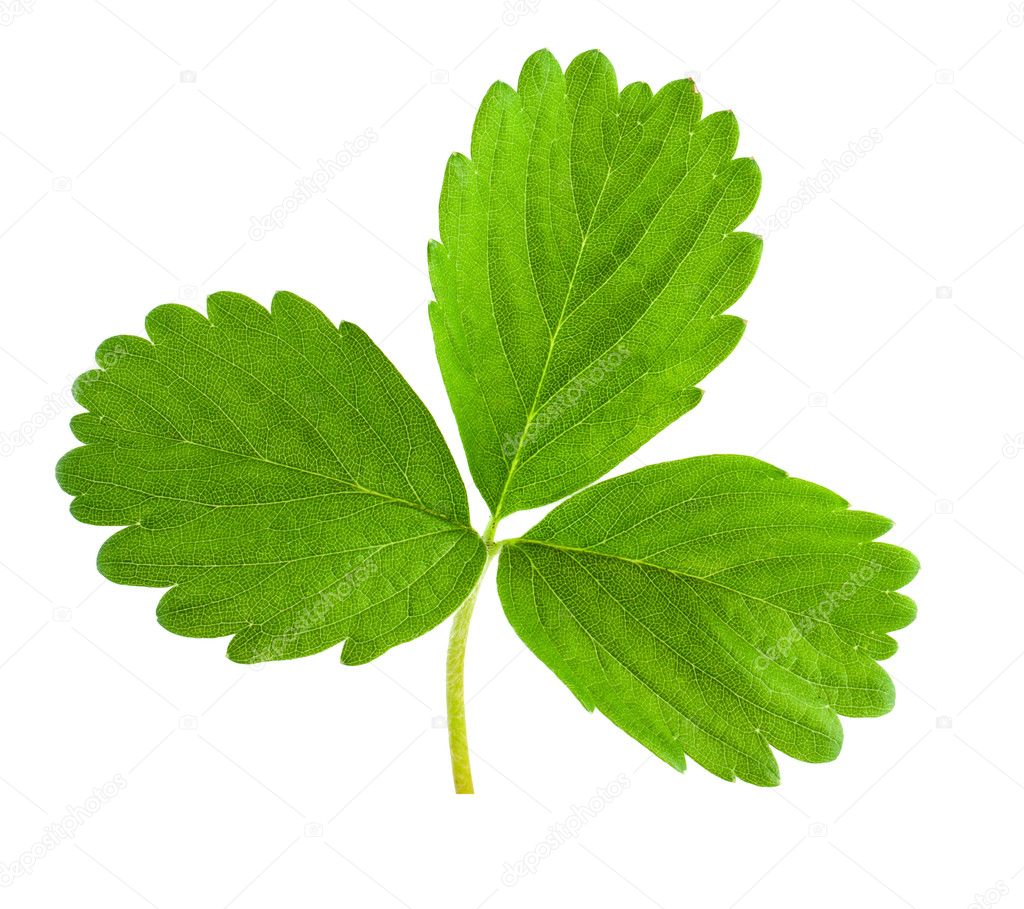
Labels: Strawberry leaf, Strawberry leaf, Strawberry leaf